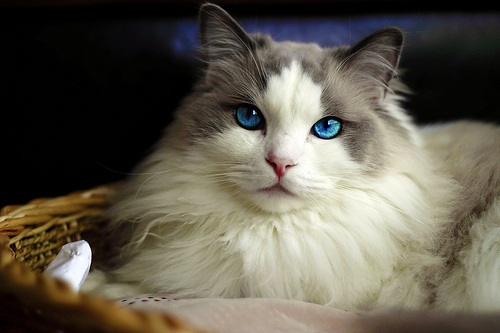
Animal: cat
Breed: ragdoll